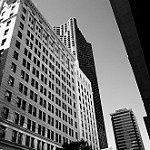
Scene: Outdoor